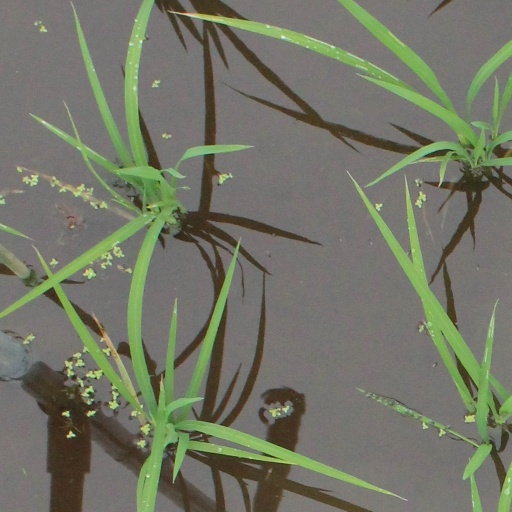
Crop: rice